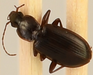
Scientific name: Calathus advena
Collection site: Rocky Mountains NEON (RMNP), plot RMNP_007